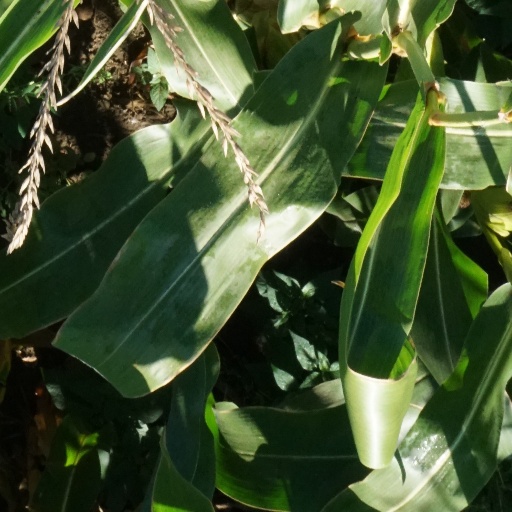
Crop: maize; corn